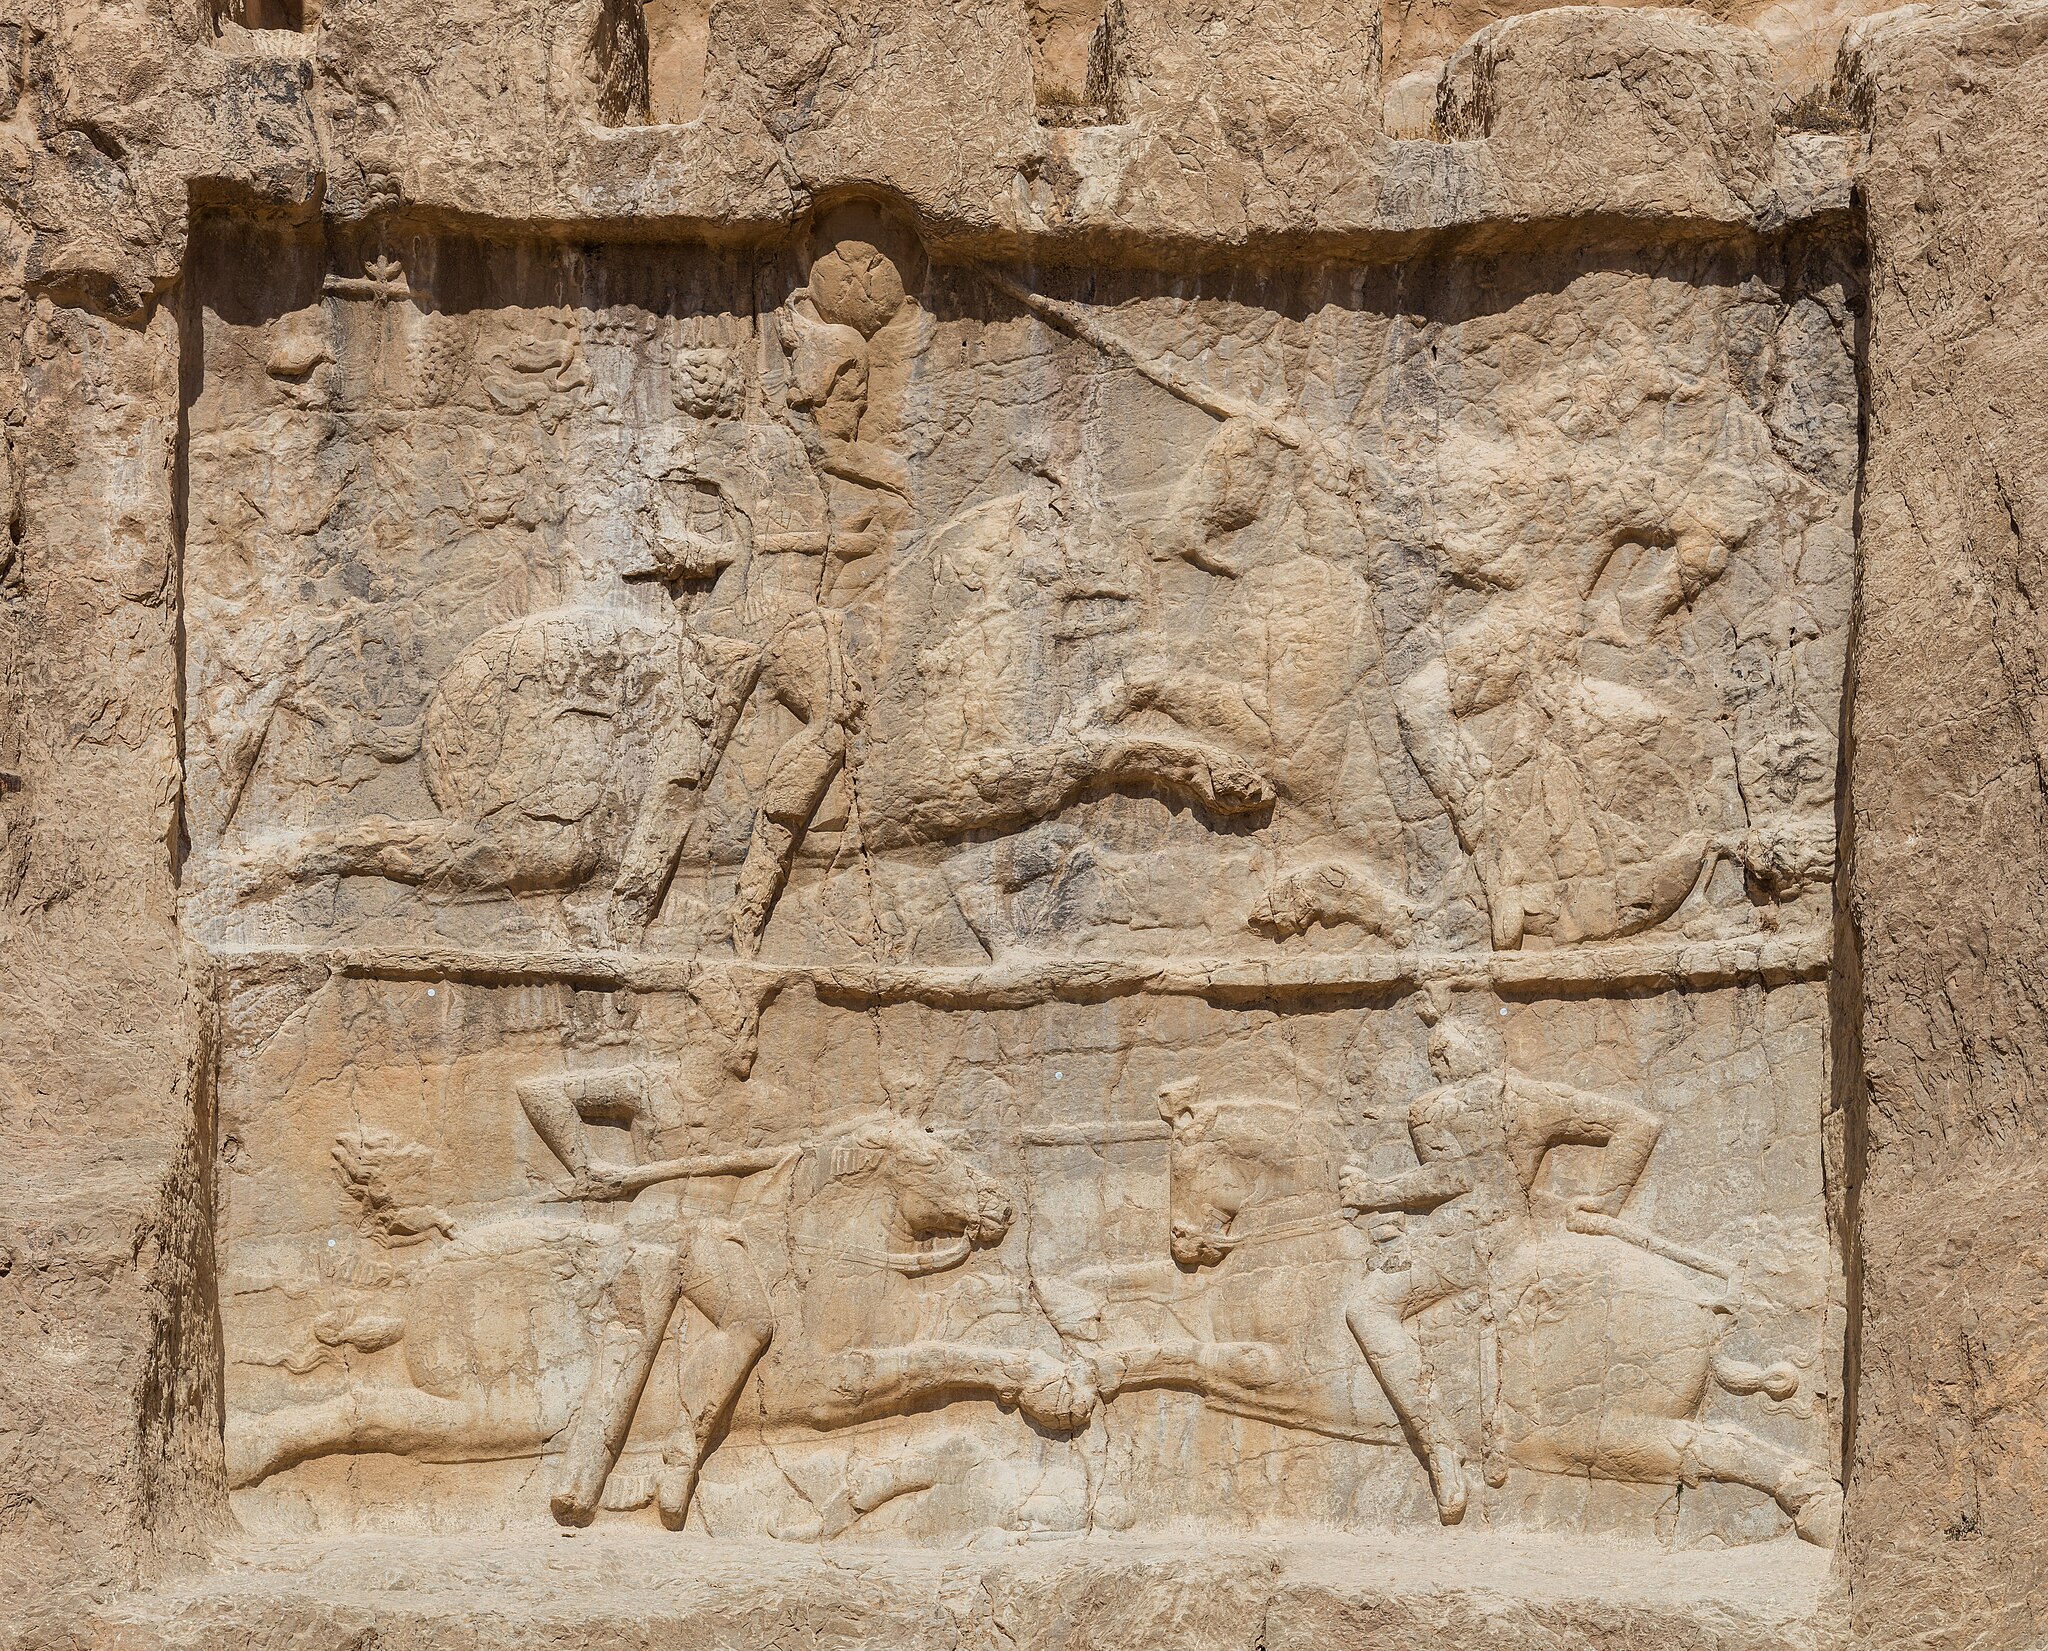
Title: Naghsh-e rostam, Irán, 2016-09-24, DD 10
Description: Naghsh-e rostam, Iran
Date: 2016-09-24 12:04:09
Categories: Taken with Canon EOS 5DS R, Relief of equestrian combat of Bahram II, September 2016 in Iran, Images by User:Poco a poco, Images from Wiki Loves Monuments 2016, Cultural heritage monuments in Iran with known IDs, Images of Iran by User:Poco a poco, Images from Wiki Loves Monuments by User:Poco a poco, Images from Wiki Loves Monuments 2016 in Iran, Iran photographs taken on 2016-09-24, Images from Wiki Loves Monuments in Marvdasht, Reliefs of Carus